State Railways Institution

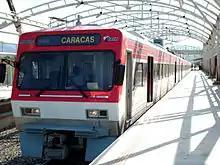
Cúa Station, Commuter short distance Train

, passenger service is provided only between the stations on the Caracas – Cúa Branch. The following table shows the train schedule: